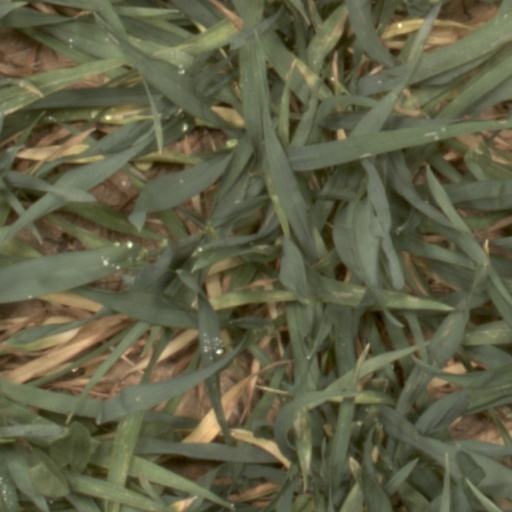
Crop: wheat